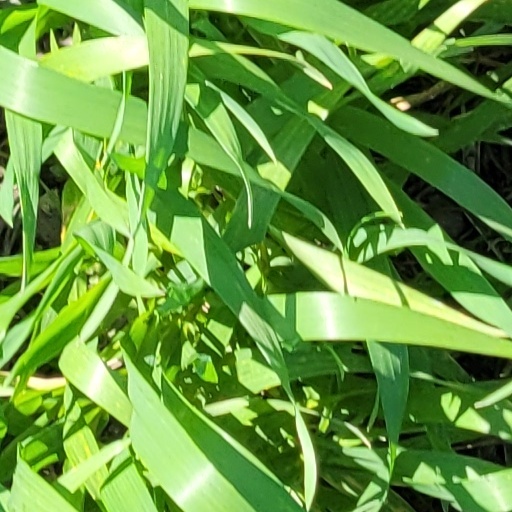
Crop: wheat